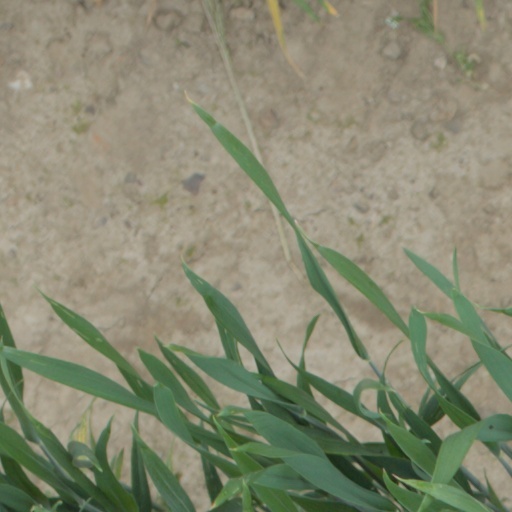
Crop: wheat